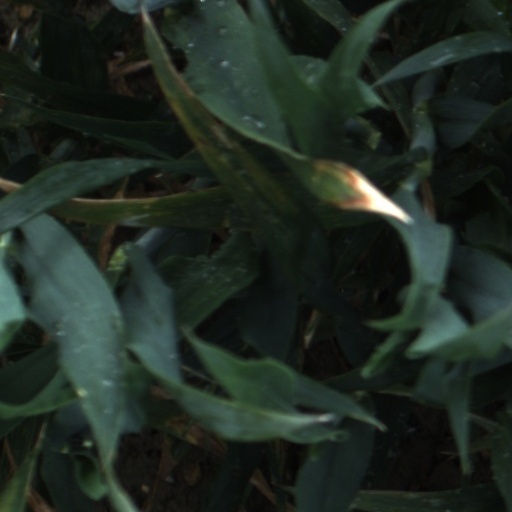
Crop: wheat